Prometheus (2012 film)

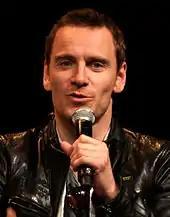
Fassbender in 2012. Critics praised his portrayal of the android David.

"Prometheus" marketing campaign began on July 21, 2011, at San Diego Comic-Con, where images and footage from the film were presented by Lindelof and Theron; Scott and Rapace participated via satellite contribution. A segment of the footage showed Theron performing "naked" push-ups, which attracted much attention. A teaser poster was released on December 14, 2011, with the tagline, "The search for our beginning could lead to our end." A bootleg recording of an incomplete trailer was leaked online on November 27, 2011, but was quickly taken down by Fox. The trailer was released on December 22, 2011.